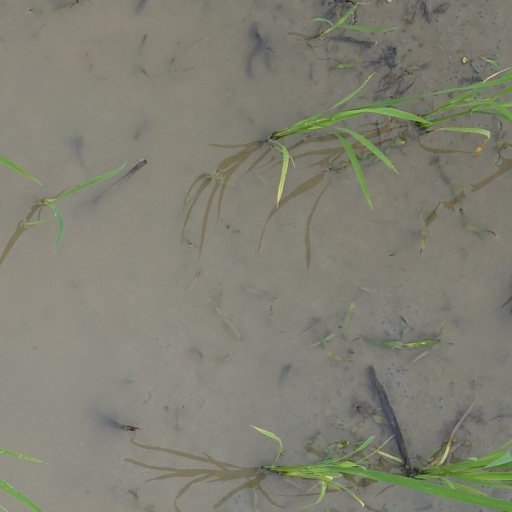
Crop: rice